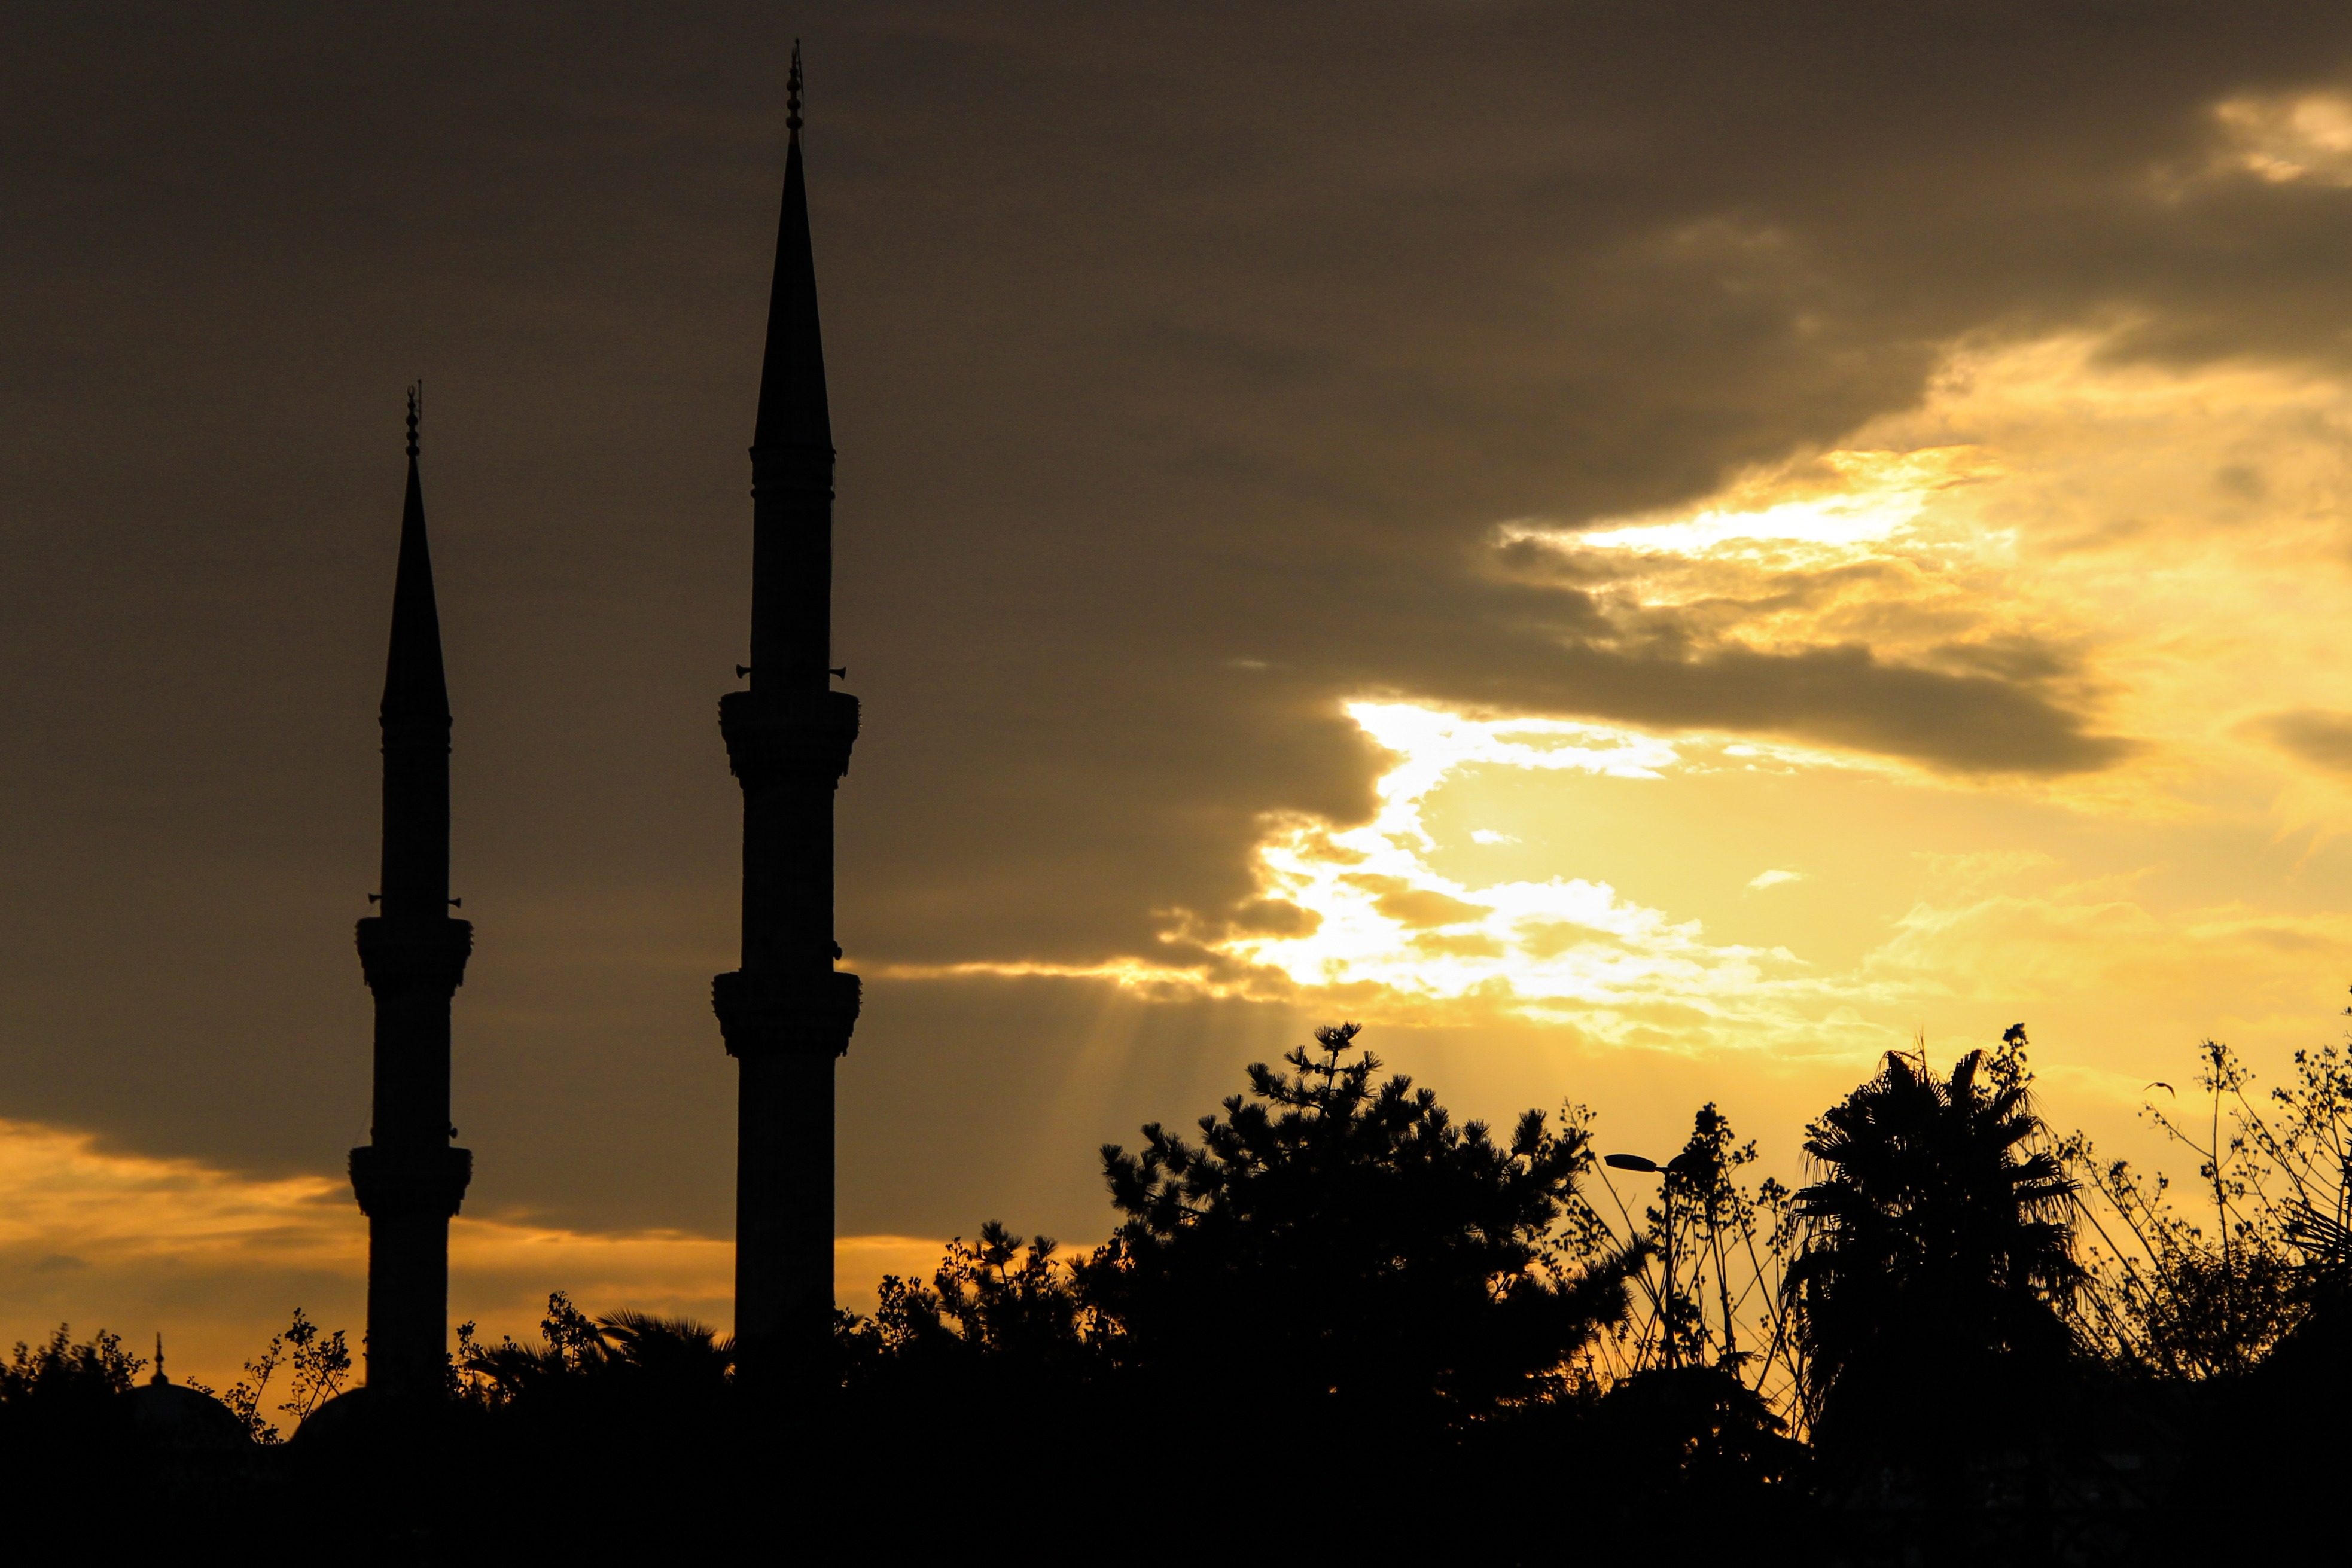
cloud, sky, sun, sunrise, sunset, sunlight, morning, dawn, atmosphere, dusk, evening, faith, turkey, istanbul, mosque, minaret, muslim, minarets, afterglow, blue mosque